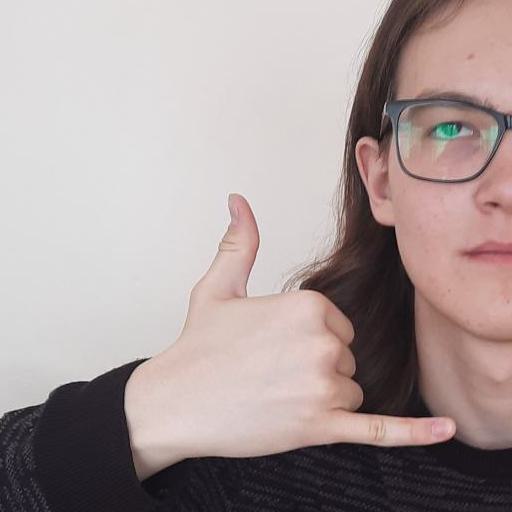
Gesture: call